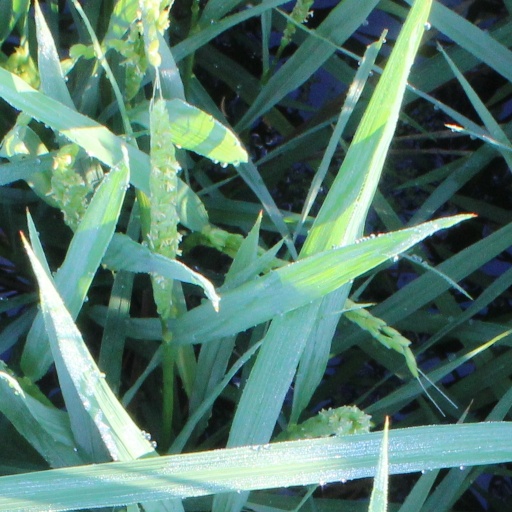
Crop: rice